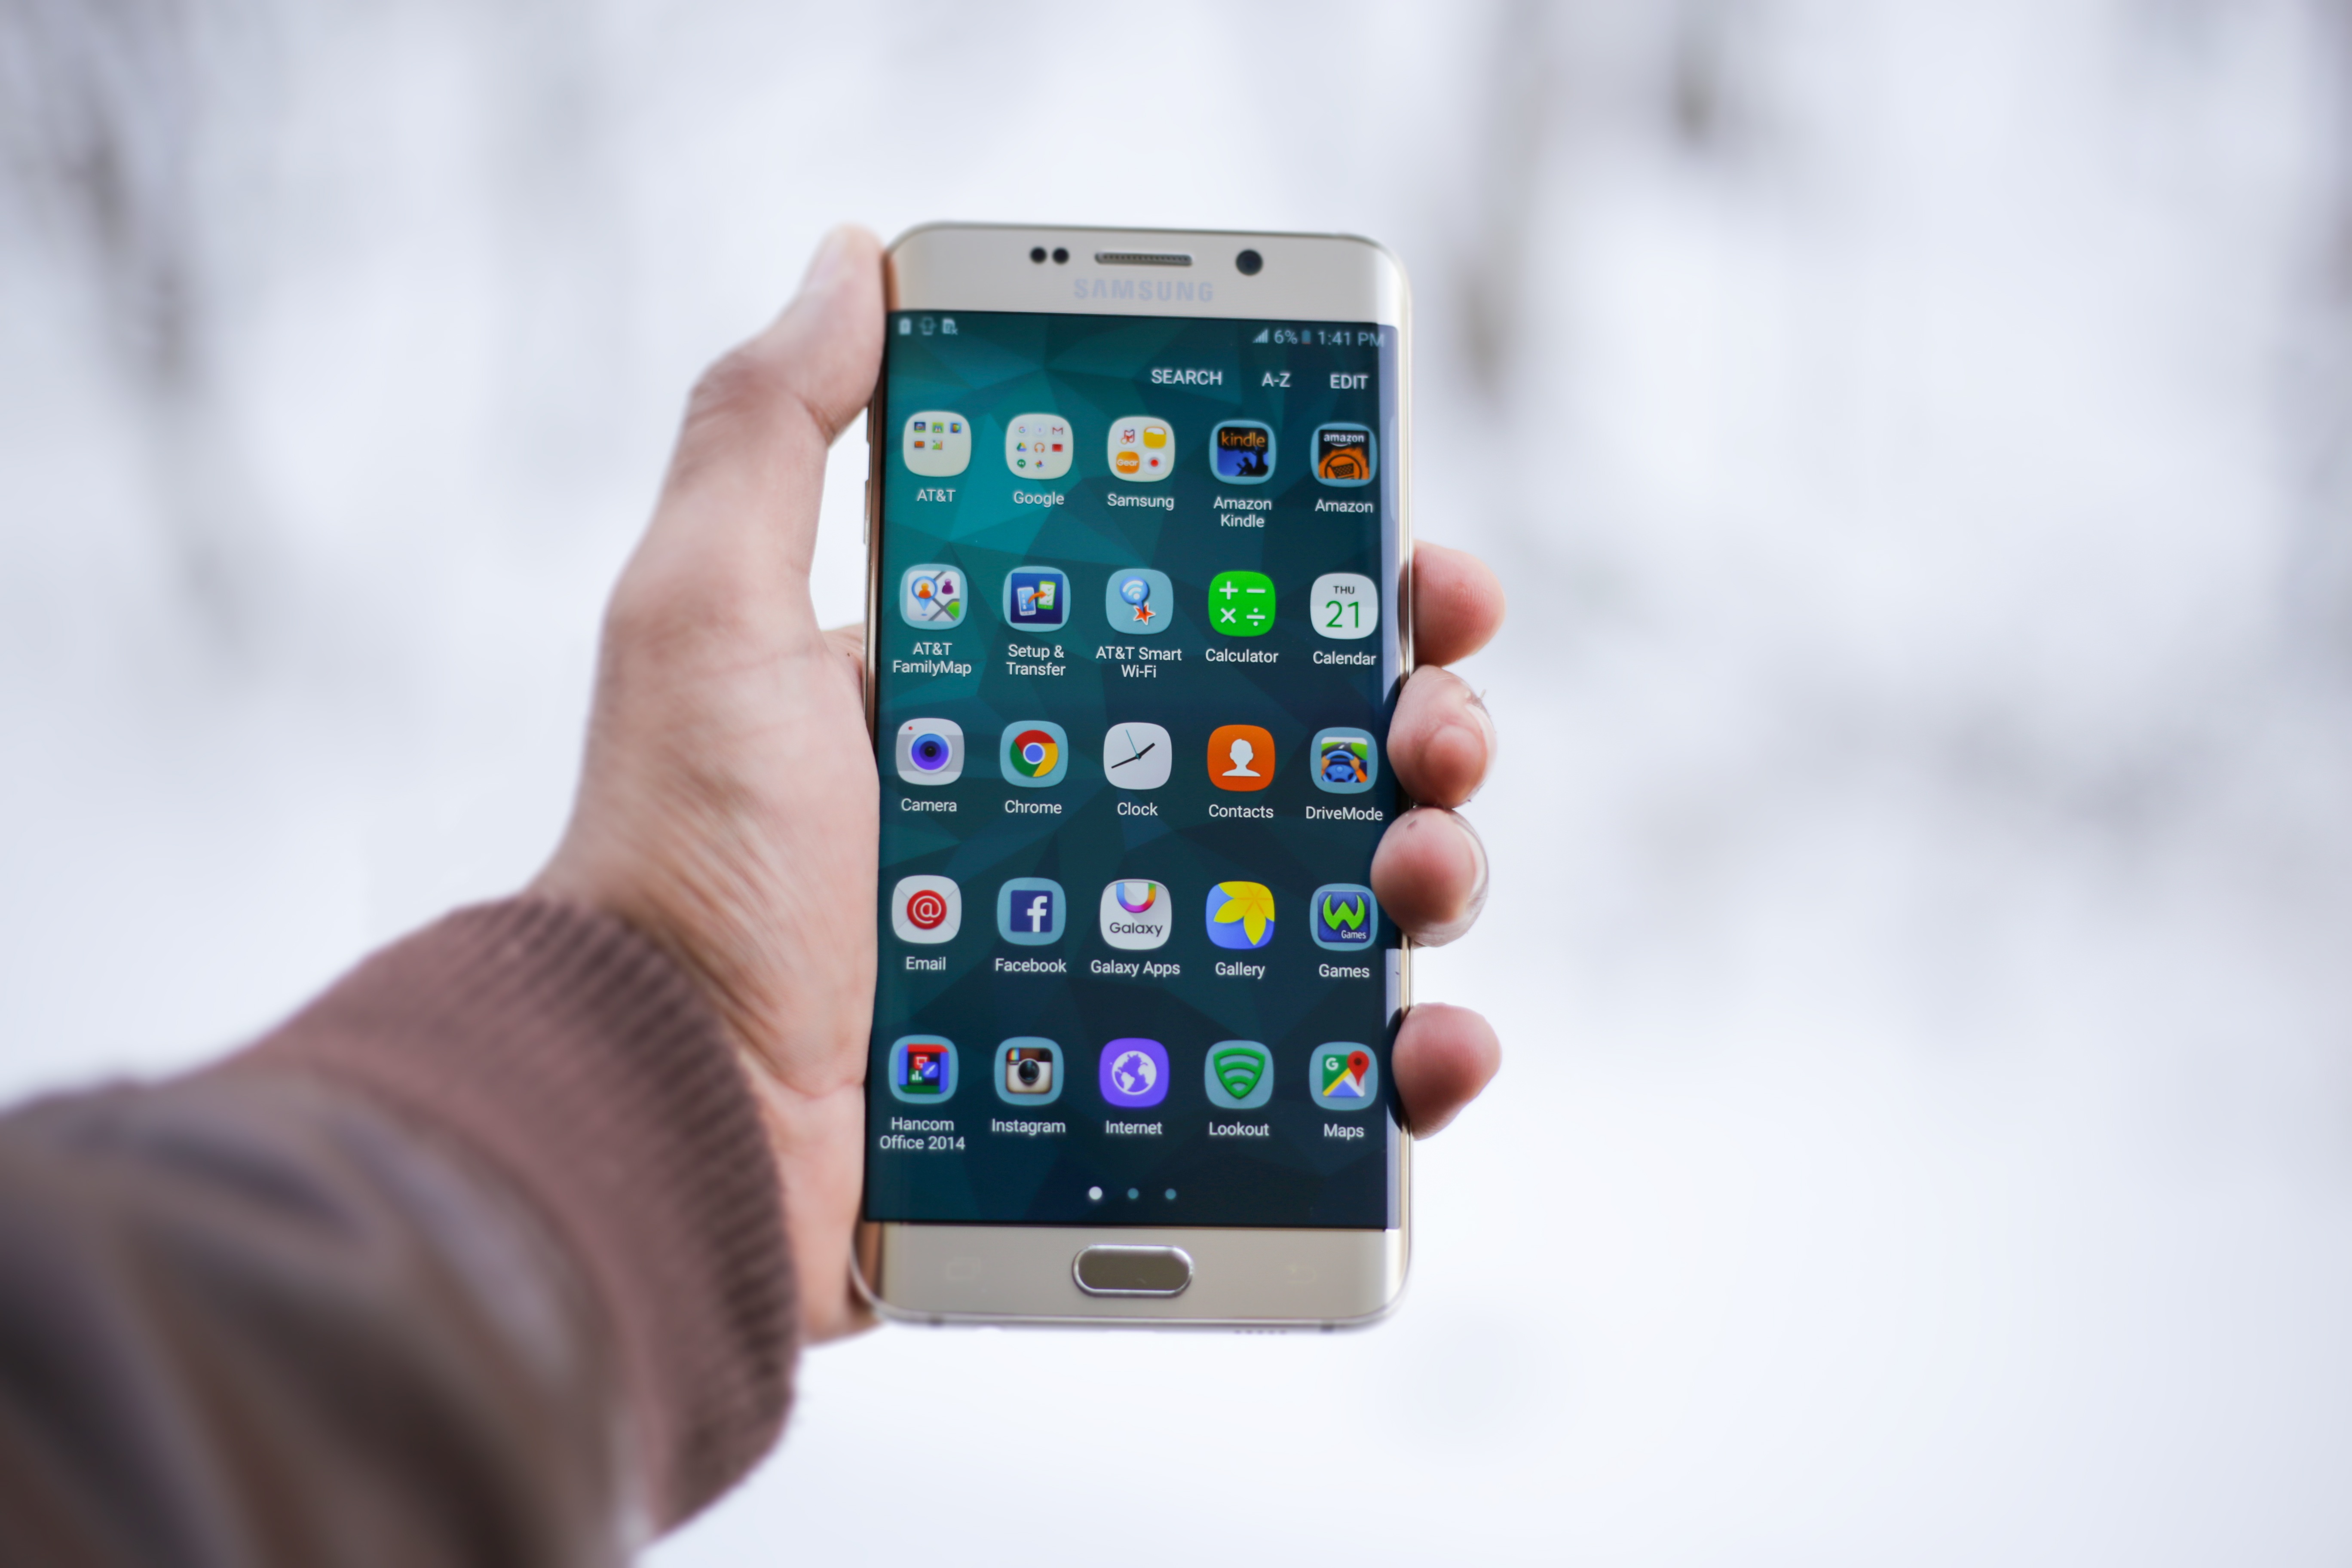
smartphone, hand, screen, technology, telephone, gadget, mobile phone, brand, product, samsung, touchscreen, multimedia, screenshot, mockup, applications, apps, electronic device, portable communications device, communication device, feature phone, Samsung Galaxy S6 Edge Plus